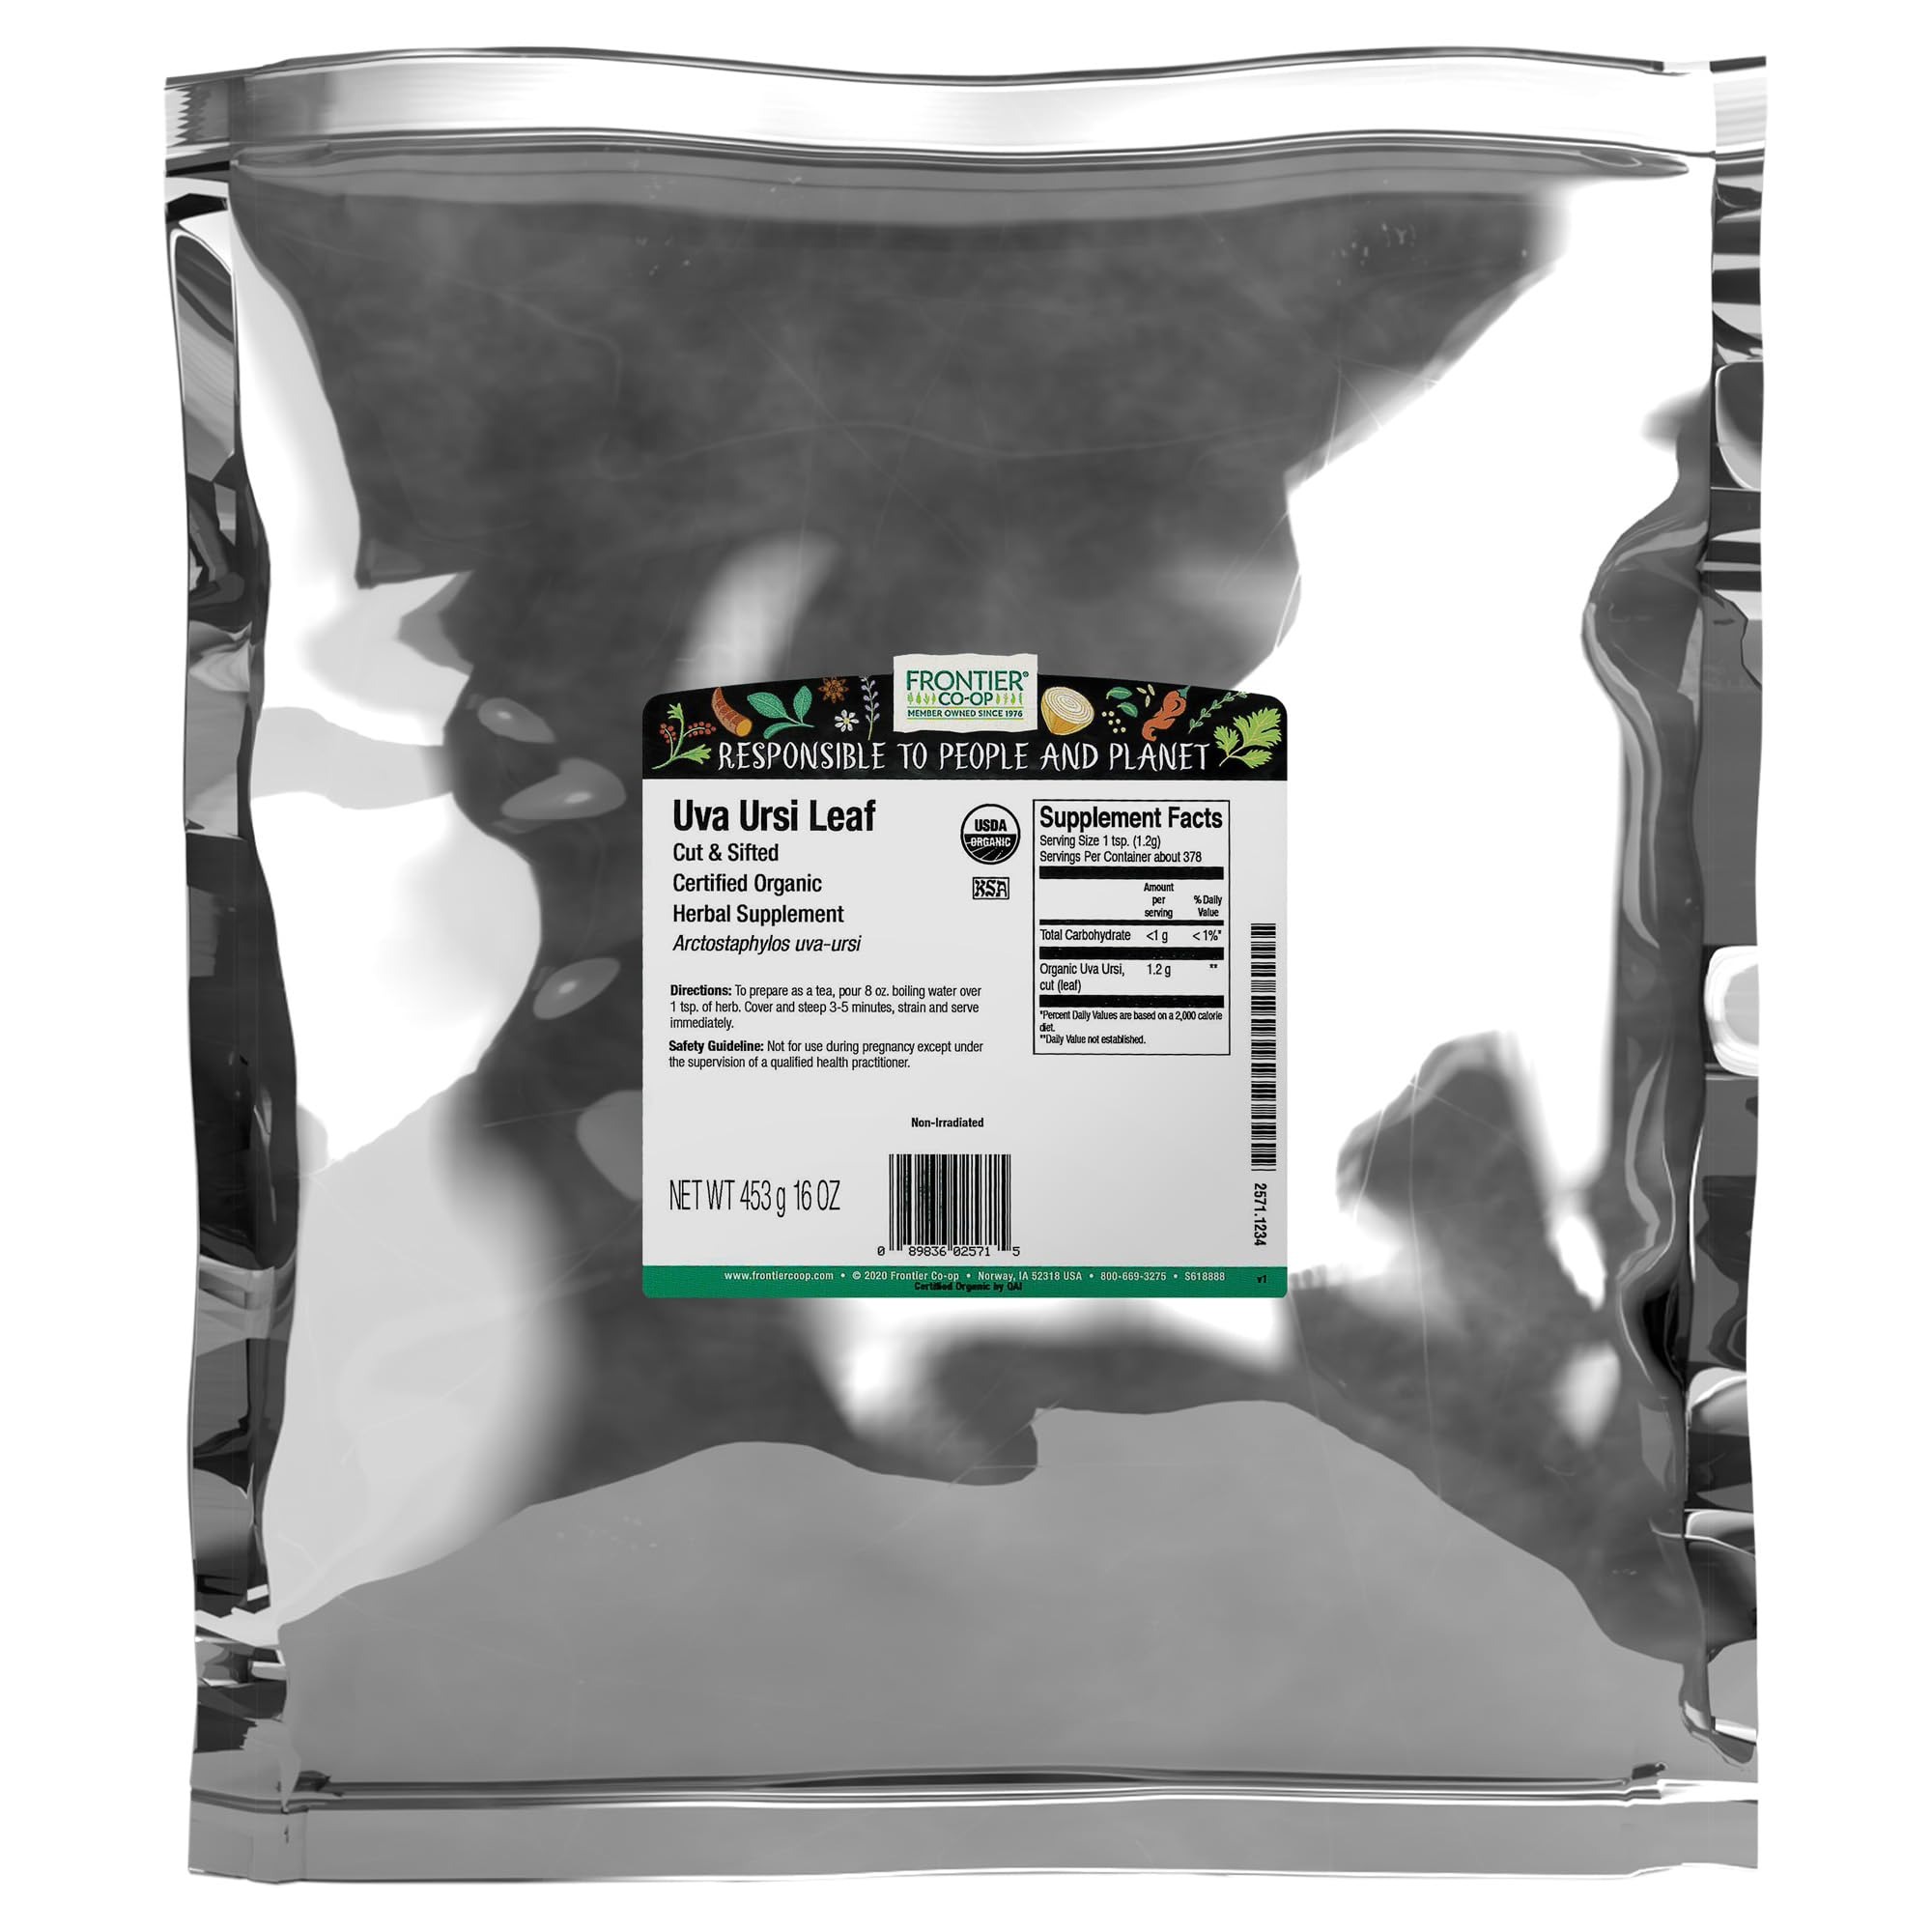
Item Name: Frontier Co-op Uva Ursi Leaf, Cut and Sifted, Certified Organic, Kosher | 1 lb. Bulk Bag | Arctostaphylos uva-ursi (L.) Spreng.
Bullet Point 1: Low Growing Evergreen: Frontier Co-op Uva Ursi (Arctostaphylos uva-ursi) leaf comes from a low growing evergreen, which means the leaves are green all year long. They're native to North America, Asia, and Europe, and are also known as bearberries due to their consumption by bears.
Bullet Point 2: Used As Herbal Tea: Uva Ursi leaf can be used to make an herbal tea, or combined to make a tea blend. Uva Ursi leaf can also be cut, sifted, or ground as a useful ingredient in DIY cosmetics and lotions.
Bullet Point 3: High-Quality Cut and Sifted Leaves: Each 1-pound bulk bag contains cut and sifted Uva Ursi leaves for maximum effectiveness and benefits without all the extra fillers and byproducts.
Bullet Point 4: Organic From Eastern Europe: Frontier Co-op Organic Uva Ursi leaves are sourced directly from Eastern Europe. This product is certified organic, non-irradiated, and kosher to deliver the goodness you demand.
Bullet Point 5: About Us: Owned by stores and organizations that buy and sell our products, Frontier Co-op has been a member-owned cooperative since 1976. We support natural living and our products are never irradiated or treated with ETO. We’re committed to the health and welfare of the environment and everyone producing and consuming our botanical products.
Product Description: <p>Frontier Co-op’s Organic Uva Ursi Leaf is grown and harvested in Eastern Europe, and is originally native to North America, Asia, and Europe. The leaf comes from an evergreen plant that grows quite low. This plant is sometimes referred to as bearberry because bears love to eat them. Its botanical name is Arctostaphylos uva-ursi.</p> <p>You can use this leaf in herbal teas. The leaves come cut and sifted in our 1-pound bulk bag. The leaves are cut and sifted and feel both thick and stiff.</p> <p>Our organic, kosher Uva Ursi leaves are also non-irradiated.</p> <p>Best Uses: Tea, cosmetics</p> <p><b>FEATURES</p></b><ul> <li>1 pound bulk bag (16 ounces)</li> <li>Certified organic, kosher certified, non-irradiated</li> <li>Cut and sifted leaves for potency and versatility</li> <li>Perfect for serving as a tea</li> <li>Botanical name: Arctostaphylos uva-ursi</li> </ul>
Value: 16.0
Unit: Ounce

Price: 40.105